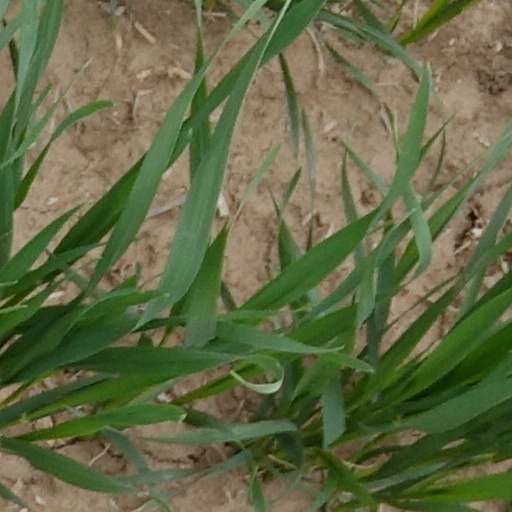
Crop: wheat